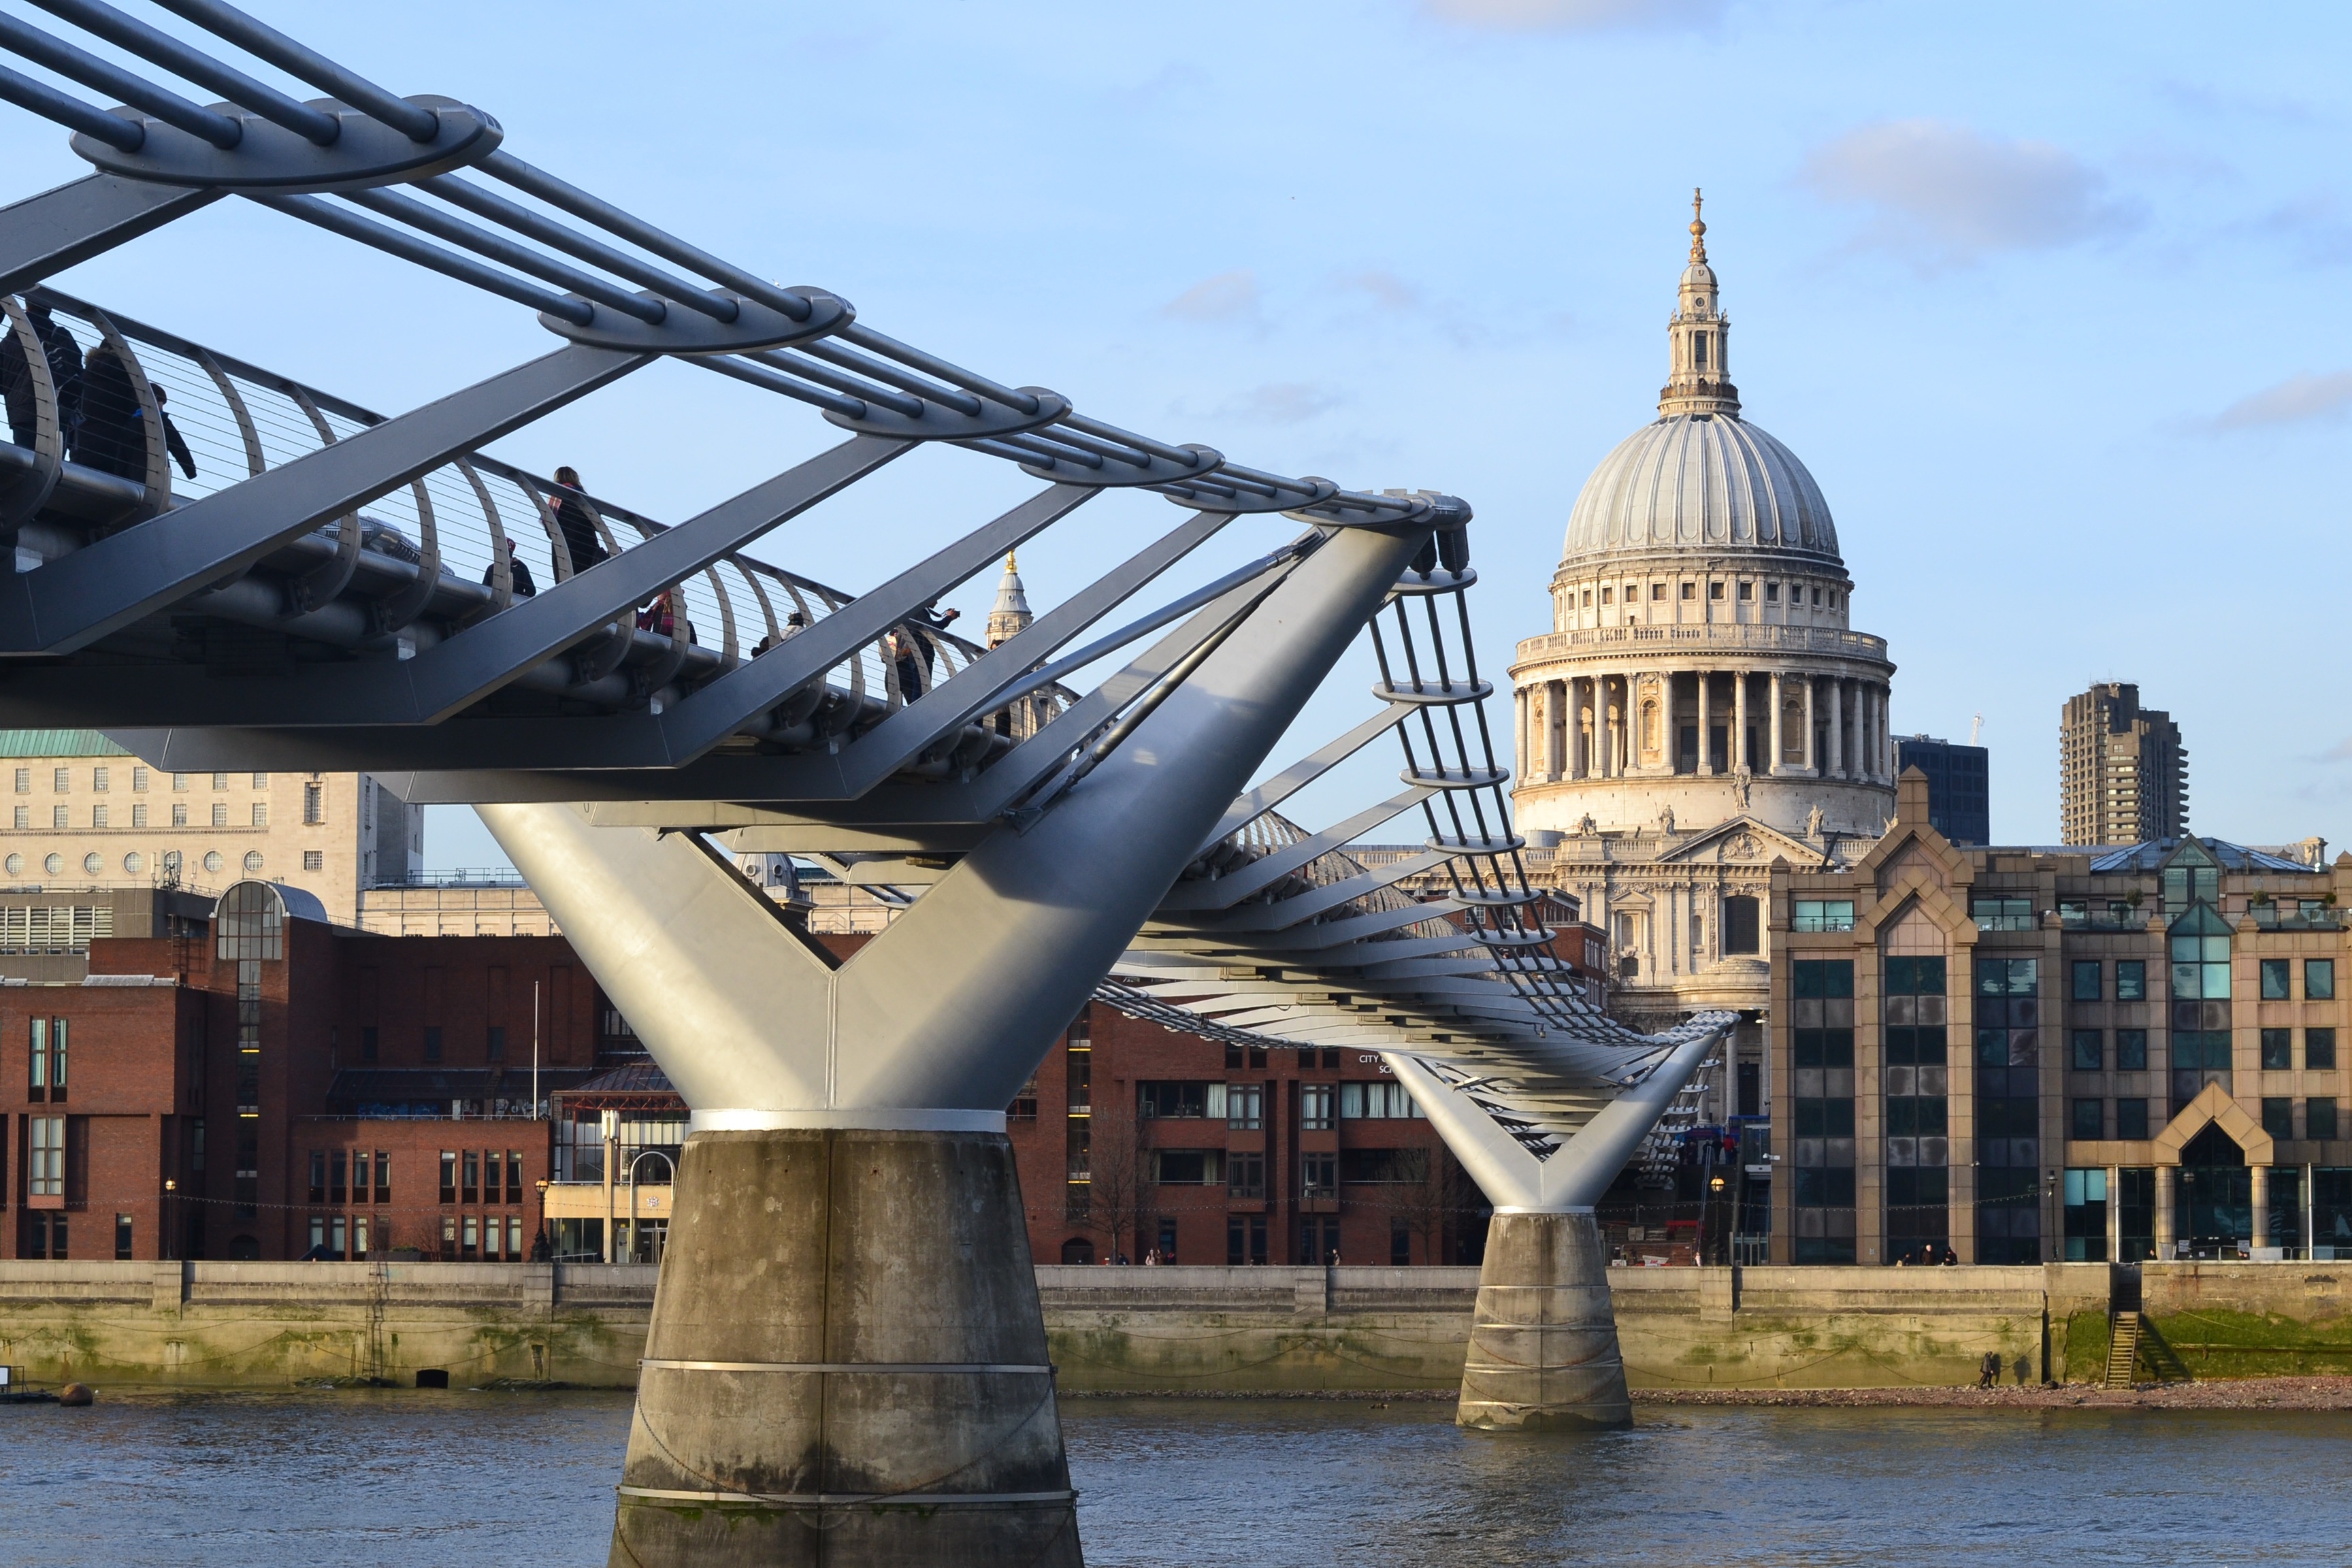
architecture, bridge, river, reflection, landmark, church, attraction, tourism, waterway, places of interest, england, london